Toyota FA

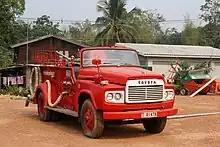
Petrol-engined Toyota FA100 fire engine in Thailand. In many markets, petrol engines were reserved for such applications where quick starting and strong performance were essential.

Japanese production of the second generation DA/FA ended in 1978 in favor of subsidiary brand Hino Motors, and likely because bonneted trucks in this segment were falling out of favor in Japan during these years. The DA/FA was also assembled in several other countries, however, including but not limited to Indonesia, Thailand, Kenya, and South Africa. In Indonesia it was nicknamed "Toyota Buaya" (Alligator Toyota or Crocodile Toyota), a reference to the alligator-style bonnet. Indonesian sales officially began in January 1970 under the auspices of Astra International until the formation of the Toyota Astra Motor (TAM) joint venture in 1971. TAM built a dedicated plant for the FA/DA in 1973 and exported SKD kits to various countries, including Nigeria and Australia. Indonesian models were facelifted in 1976 and post-facelift models were painted moss green as standard; they continued in local production until 1986.